Sumitomo Mitsui Financial Group

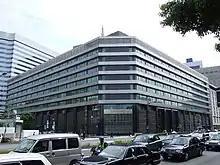
Hibiya Mitsui Building (1960), headquarters of the Sumitomo Mitsui Financial Group from its formation until 2010 (and before that, head office of Mitsui Bank); later demolished and replaced with the Tokyo Midtown Hibiya development

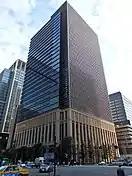
SMBC East Tower, Tokyo, part of the SMBC Group head office complex in Otemachi

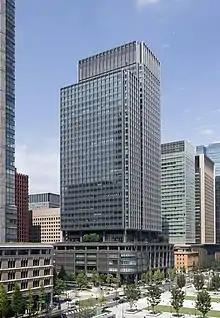
Shin-Marunouchi Building facing Tokyo Station, hosting the head office of SMBC Nikko Securities

SMBC was formed by the merger of the Sumitomo Bank and Sakura Bank in April 2001. Its history could be viewed as going back to 1683, the date of first documented banking operations by Mitsui Takatoshi. The group's two main historical components, Mitsui Bank and Sumitomo Bank, were established as modern private banks in the Meiji era, in 1875 and 1895 respectively. SMBC Group also incorporates several of the National Banks in Meiji Japan which were numbered in accordance with their chronological date of establishment until 1880: